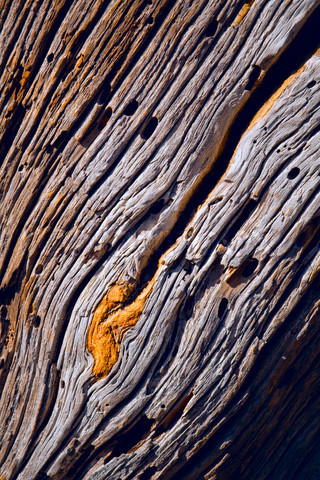
Texture: cracked